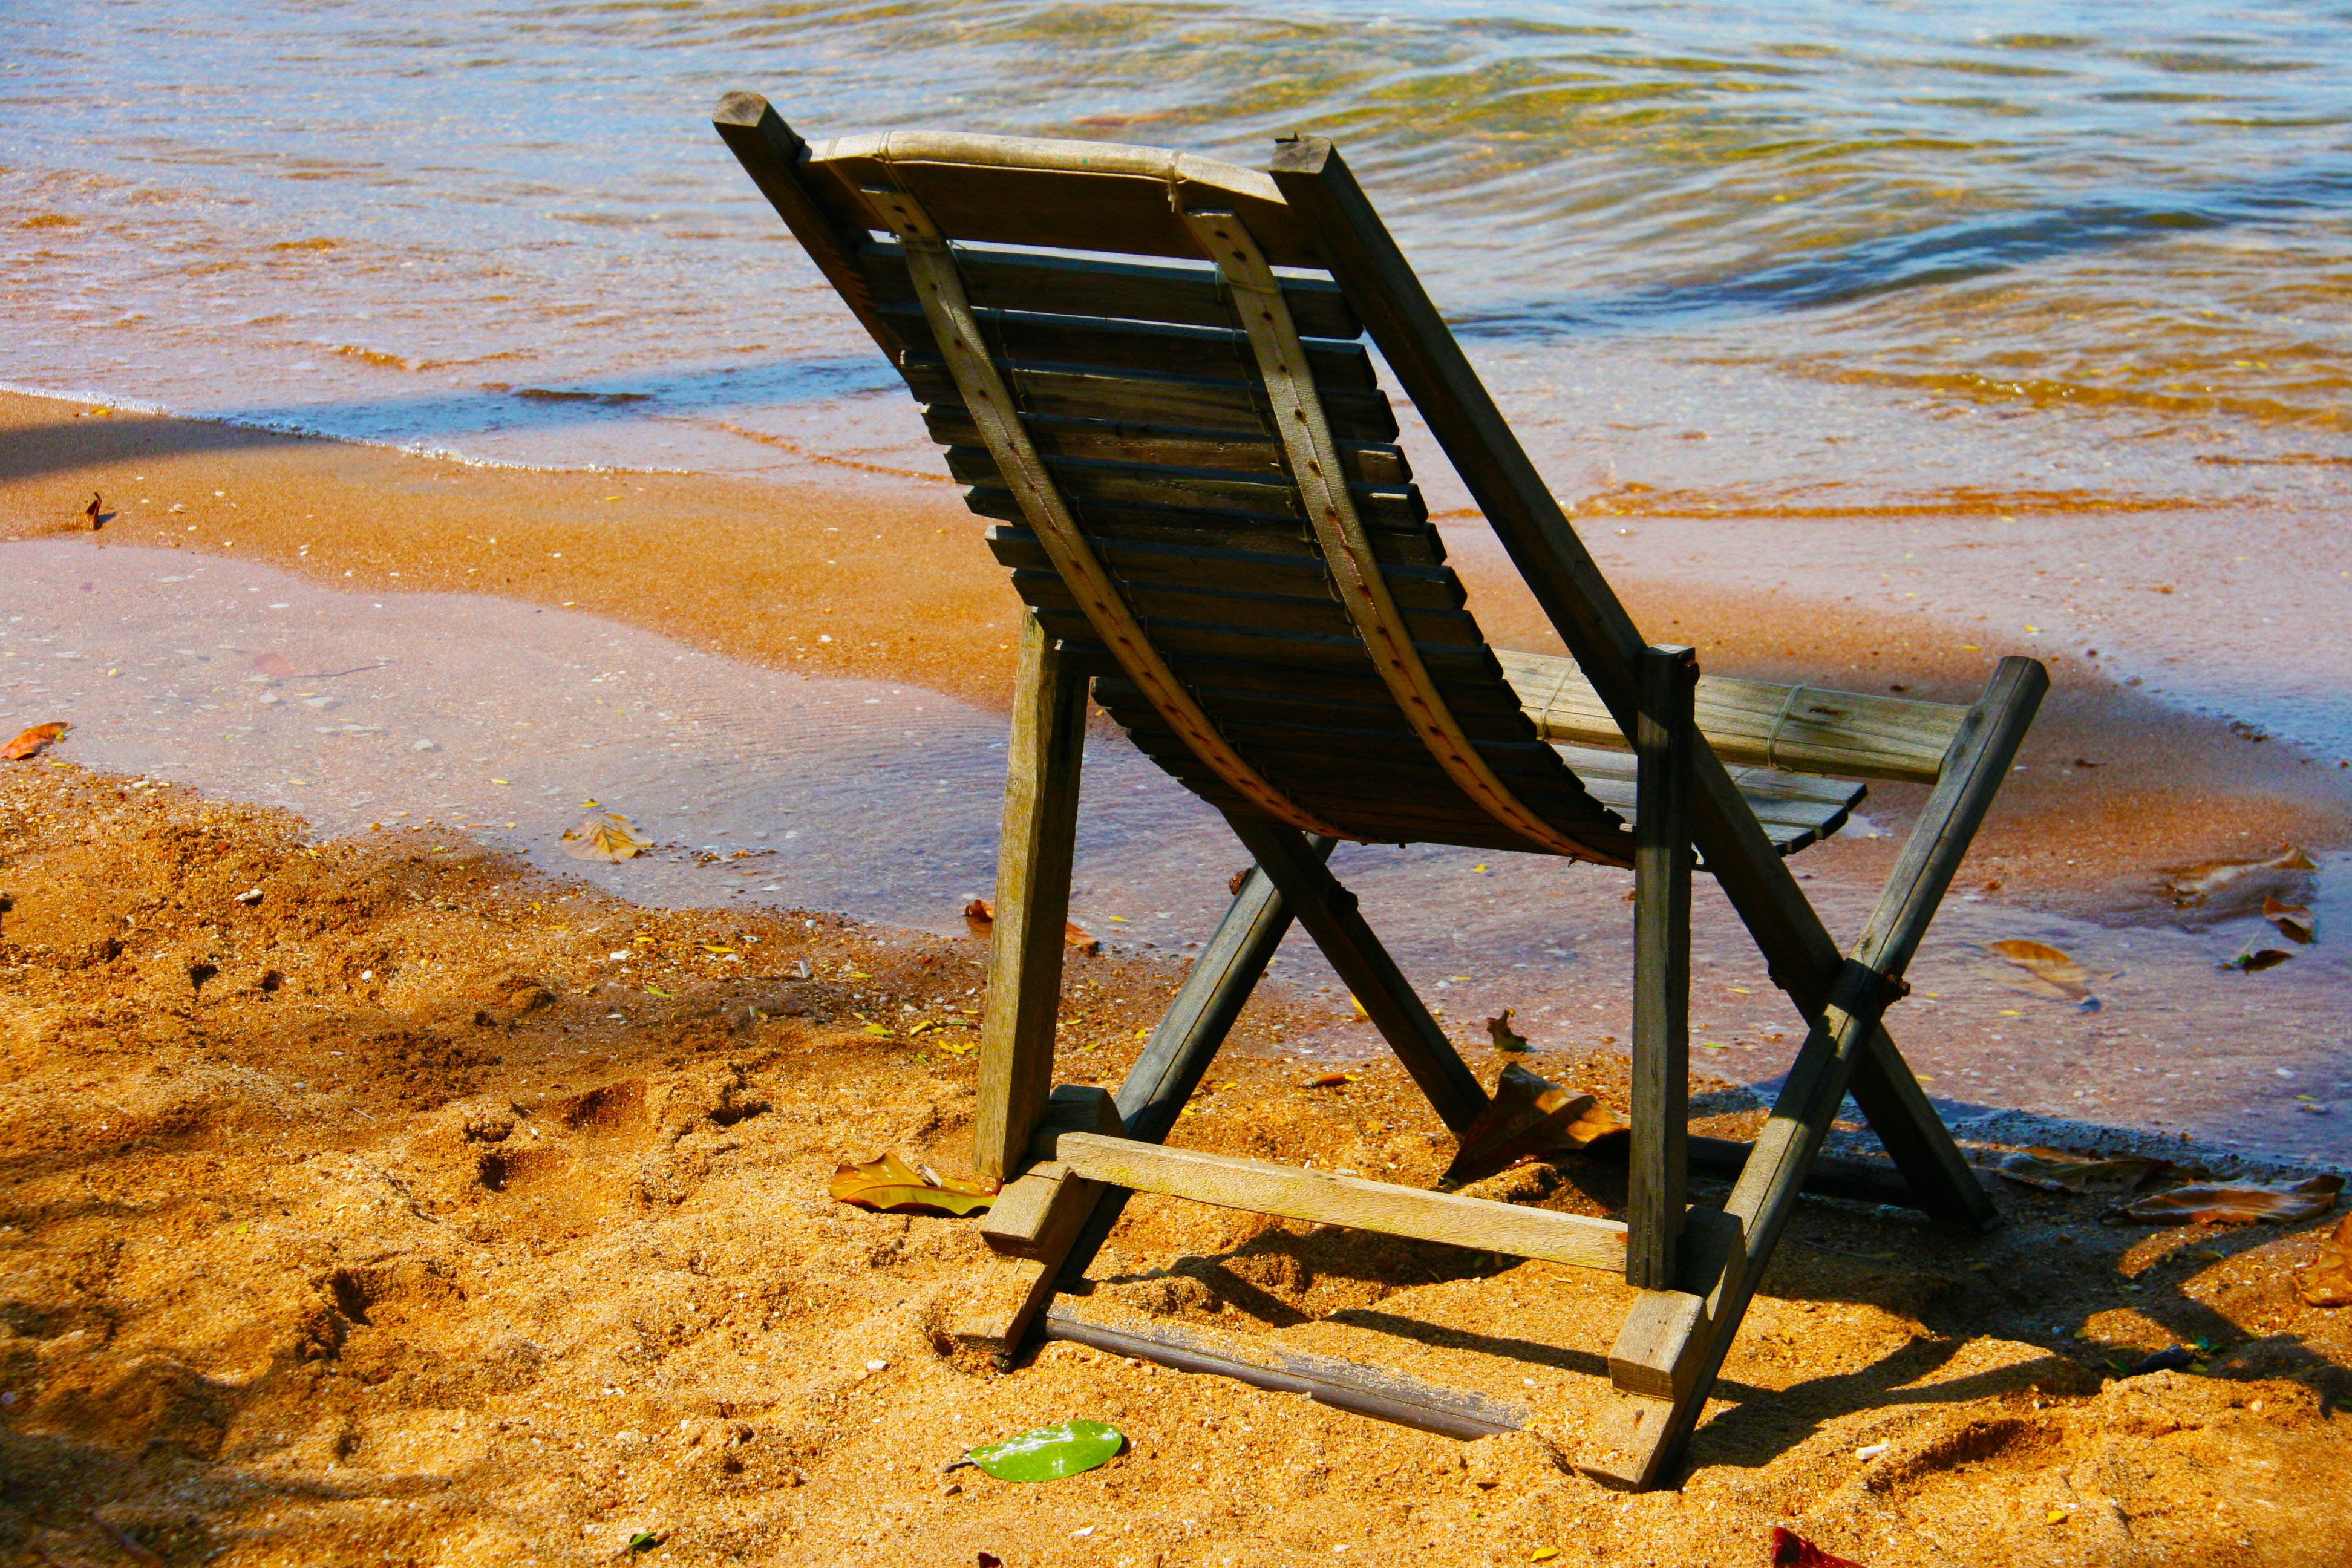
beach, landscape, sea, coast, water, nature, outdoor, sand, ocean, deck, wood, sun, shore, chair, view, alone, summer, vacation, tourist, travel, seaside, relax, paradise, tropical, sitting, holiday, traveler, island, blue, rest, furniture, tourism, lifestyle, leisure, deckchair, sunny, relaxation, resort, nobody, human positions